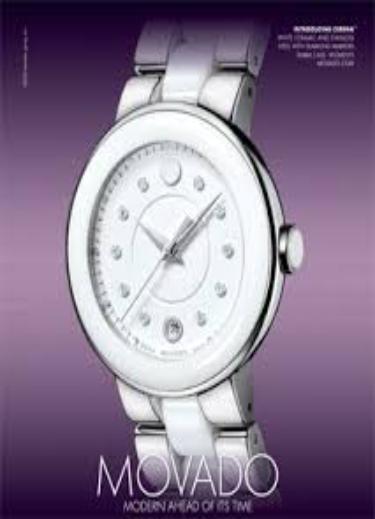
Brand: movado
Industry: Clothes